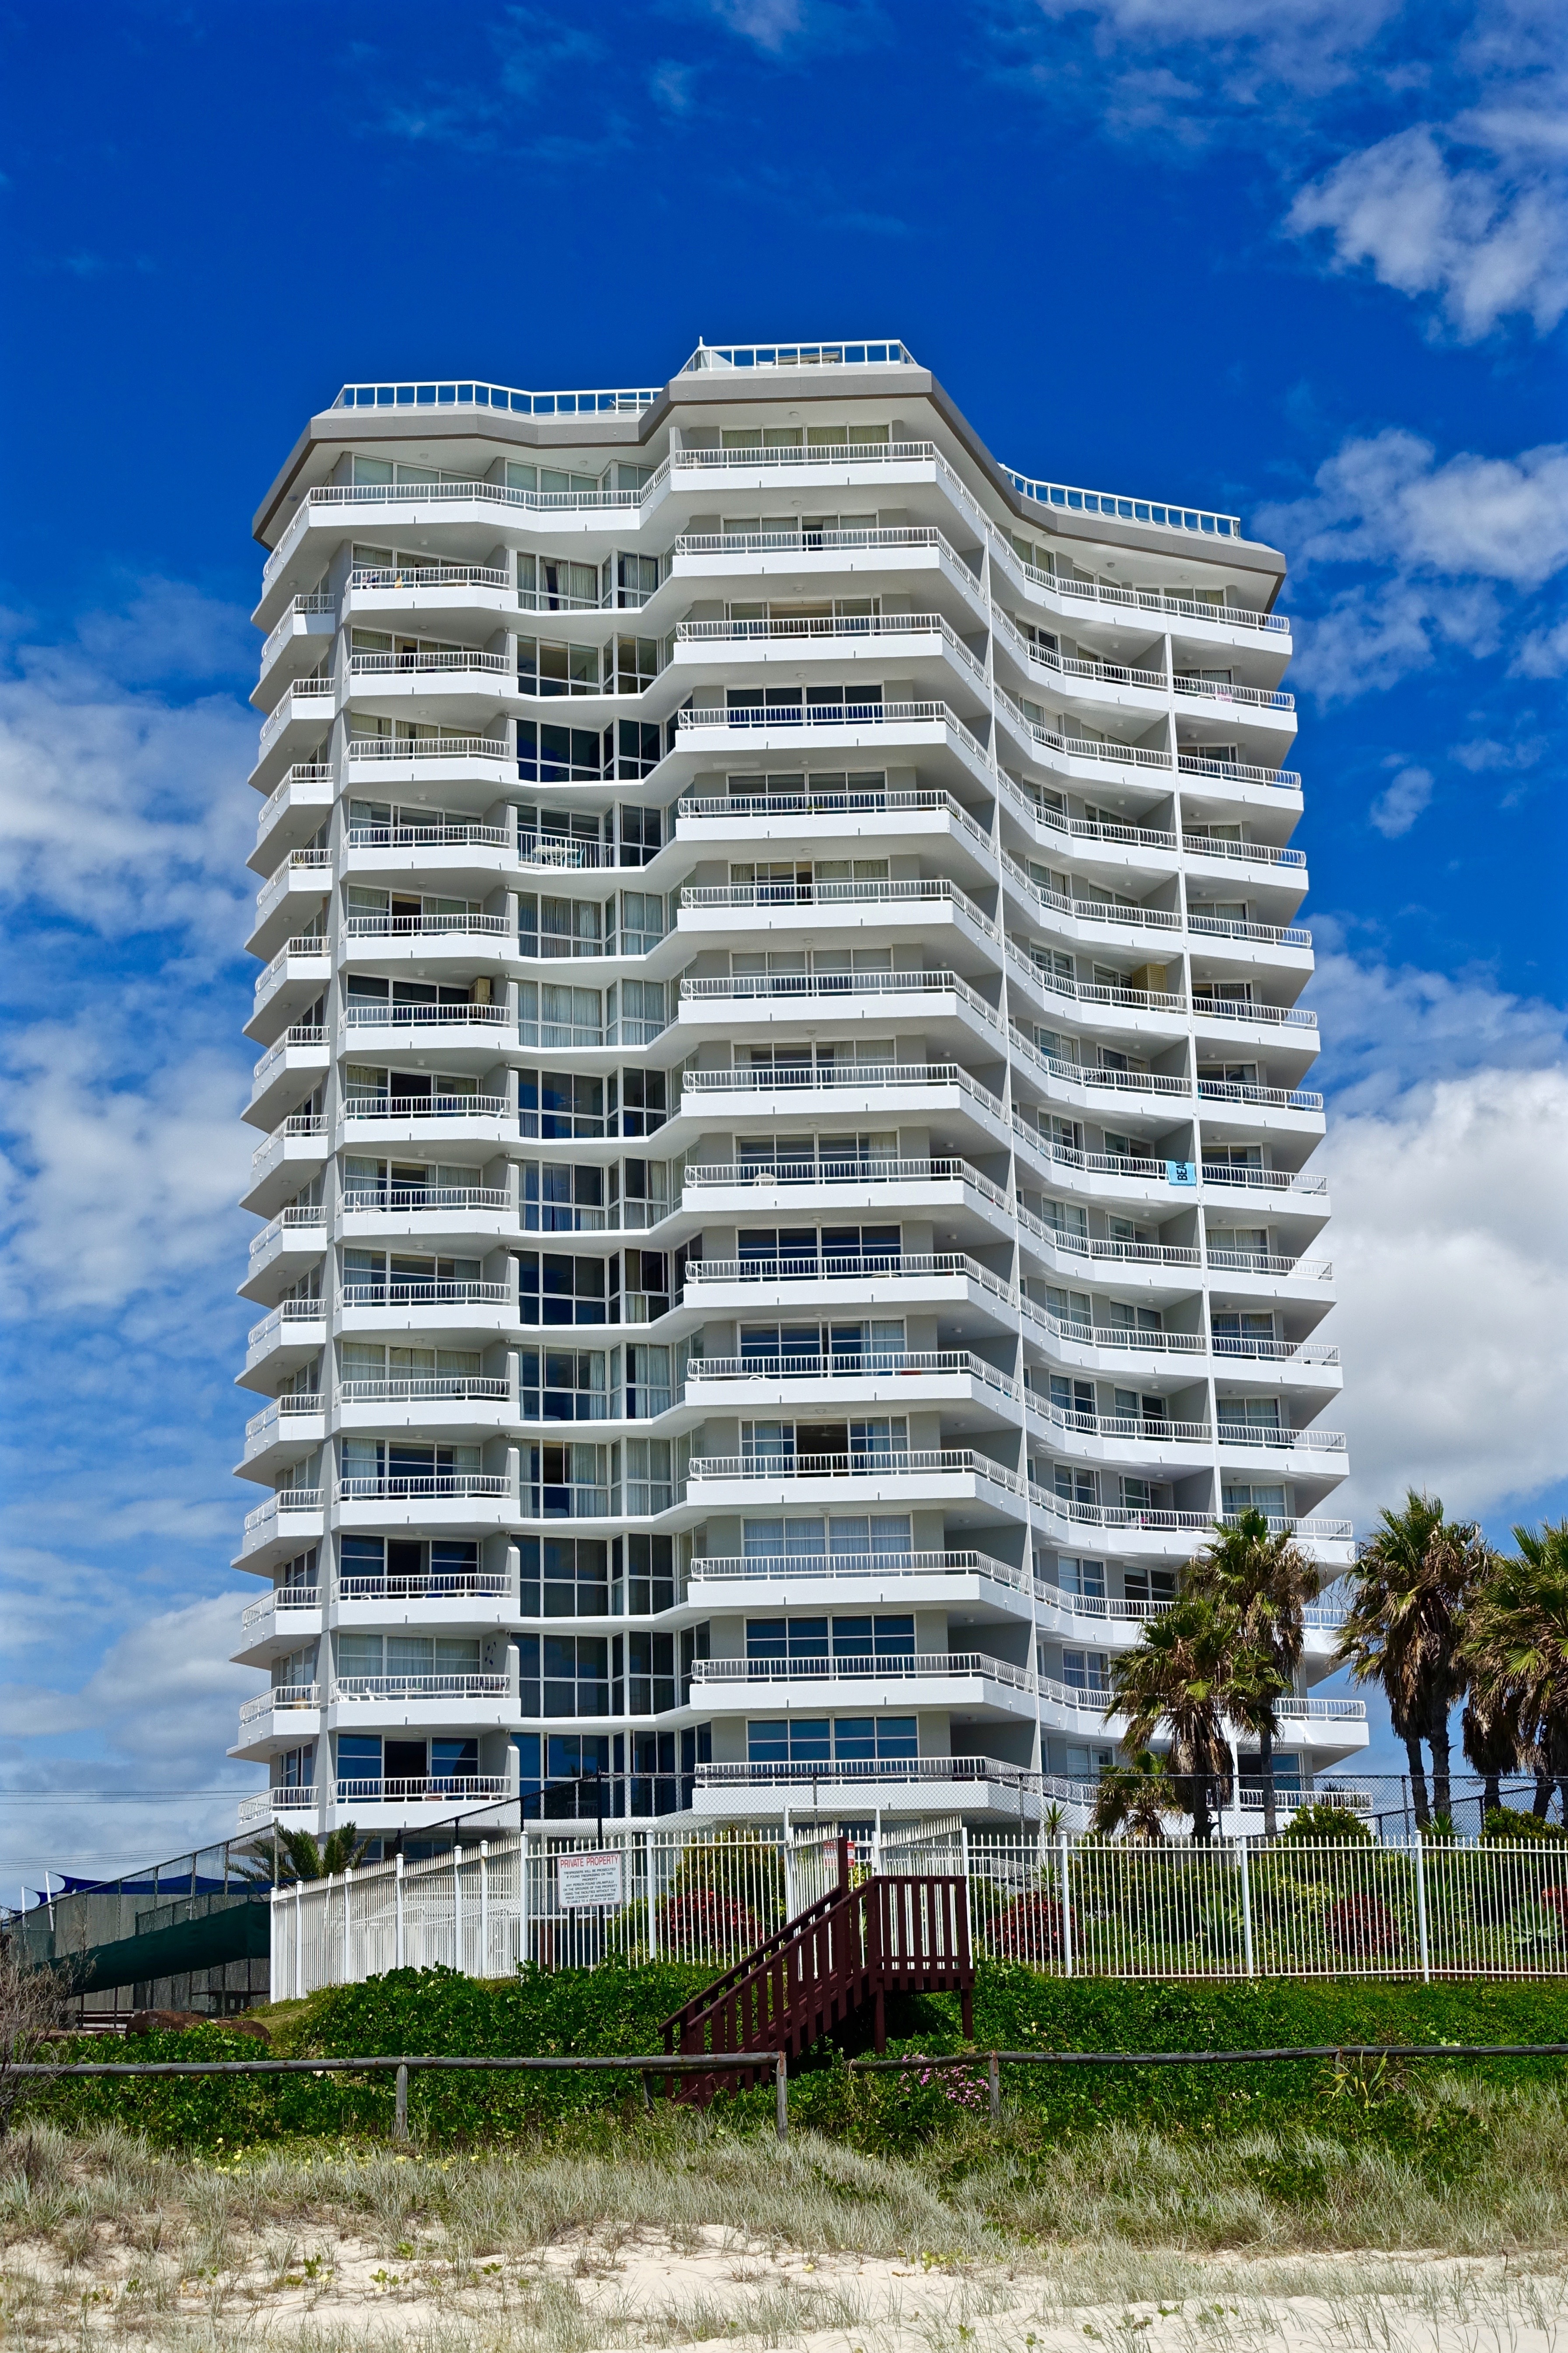
architecture, building, skyscraper, tower, landmark, facade, property, apartment, tower block, housing, design, apartments, condominium, neighbourhood, real estate, residential area, office block